Kevin Conneff

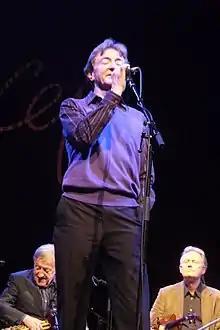
Conneff in January 2010, with Paddy Moloney (left) and Seán Keane (right)

Kevin Conneff is an Irish singer and musician, best known as the lead singer and bodhrán player of Irish folk group The Chieftains.